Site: brandenburg
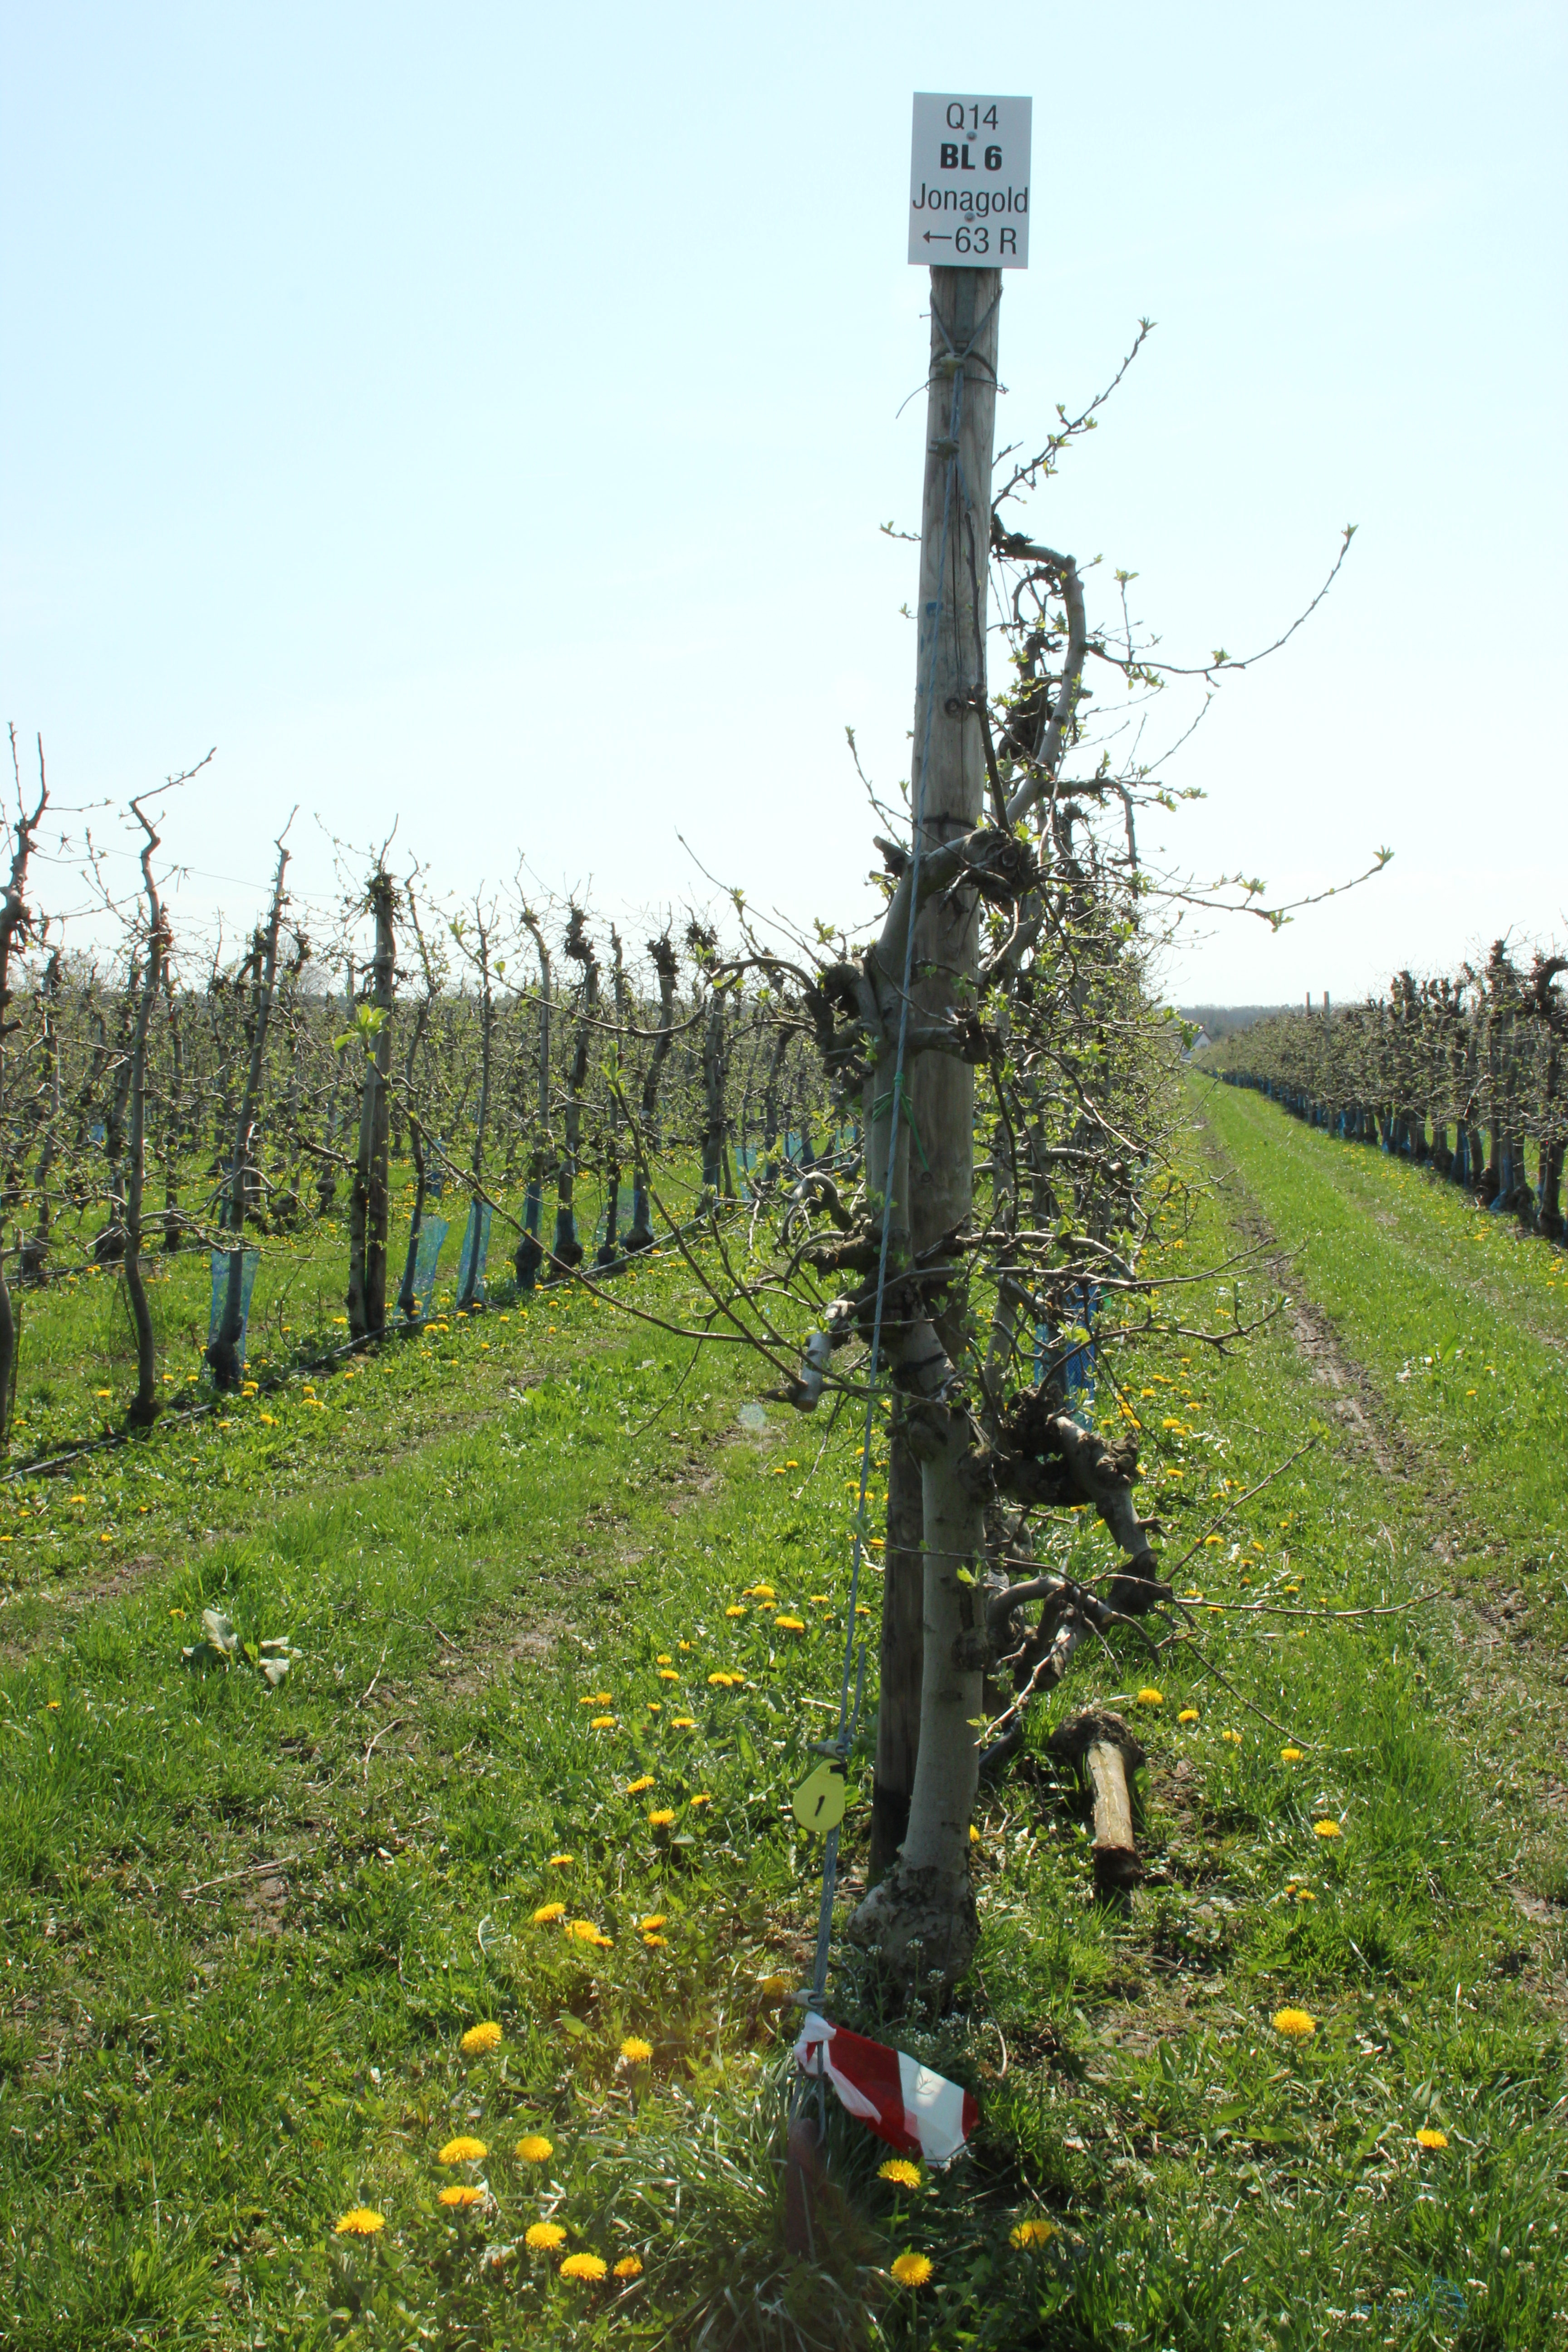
Growth stage (BBCH 56): Inflorescence emergence